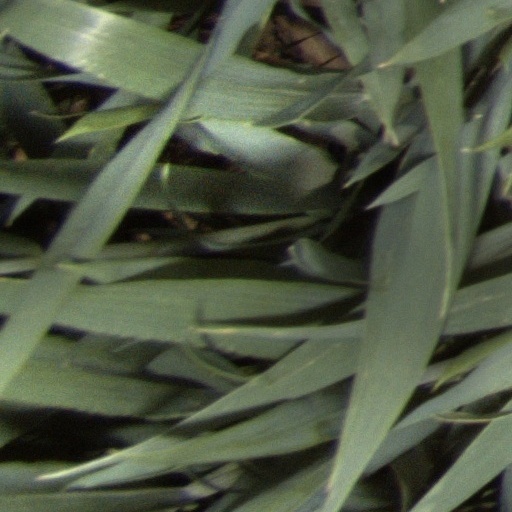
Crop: wheat